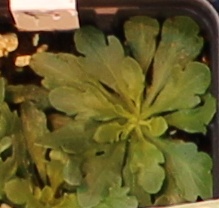
Label: Horseweed